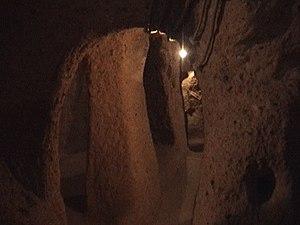
Cité souterraine de Kaymakli, Cappadoce, Turquie
Kaymaklı est, avec Derinkuyu, la plus remarquable des cinq cités souterraines ouvertes au public, sur un total de 200 sites de ce genre en Cappadoce, dont 36 comportent au moins trois niveaux. Elle est située à une vingtaine de kilomètres au sud de Nevşehir, au cœur d'un bourg qui s'appelait autrefois Enegüp, nom transformé en Enegobi par les Grecs. Après l'échange de population de 1924, les Turcs lui donnèrent son nom actuel de Kaymaklı.